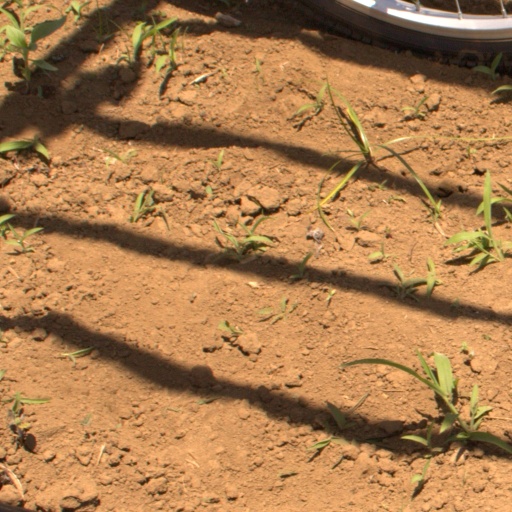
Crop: Jerusalem artichoke